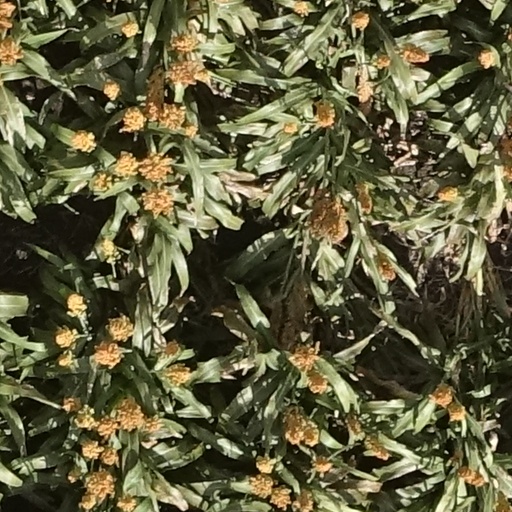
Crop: sorghum